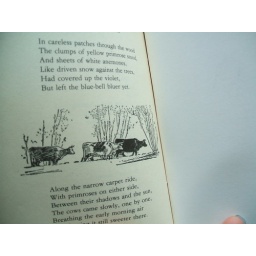
A cute kid's book recycled into a handy notebook with a few select pages left in as page dividers.